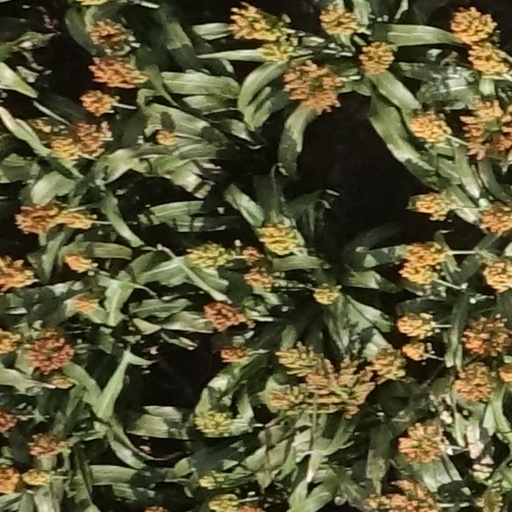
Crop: sorghum